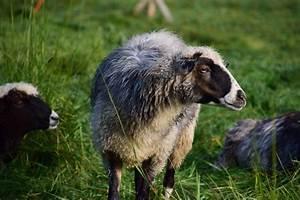
sheep